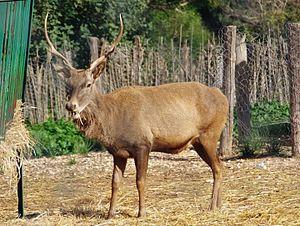
Cerf de Barbarie (Cervus elaphus barbarus) au parc animalier de Friguia en Tunisie.
Le cerf de Barbarie, ou cerf de l'Atlas, est une sous-espèce du cerf élaphe. Ce cerf au bord de l'extinction, est le seul représentant de Cervidae en Afrique.